Harmonice Musices Odhecaton

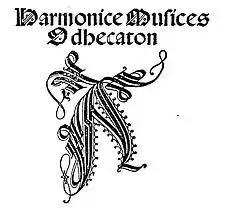
Frontispiece to the "Odhecaton".

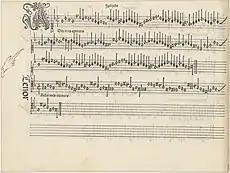
"Adieu mes amours" by Josquin des Prez in the "Odhecaton".

The Harmonice Musices Odhecaton (One Hundred Songs of Harmonic Music, also known simply as the Odhecaton) is an anthology of polyphonic secular songs published by Ottaviano Petrucci in 1501 in Venice. It is the first book of polyphonic music ever to be printed using movable type. (Printing plainchant with movable type had been possible since the 1470s.) The Odhecaton was hugely influential both in publishing in general and in dissemination of the Franco-Flemish musical style.